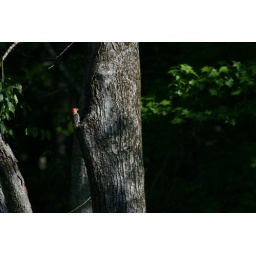
red-headed woodpecker takes a bath in tree